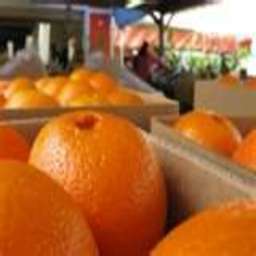
Label: Orange